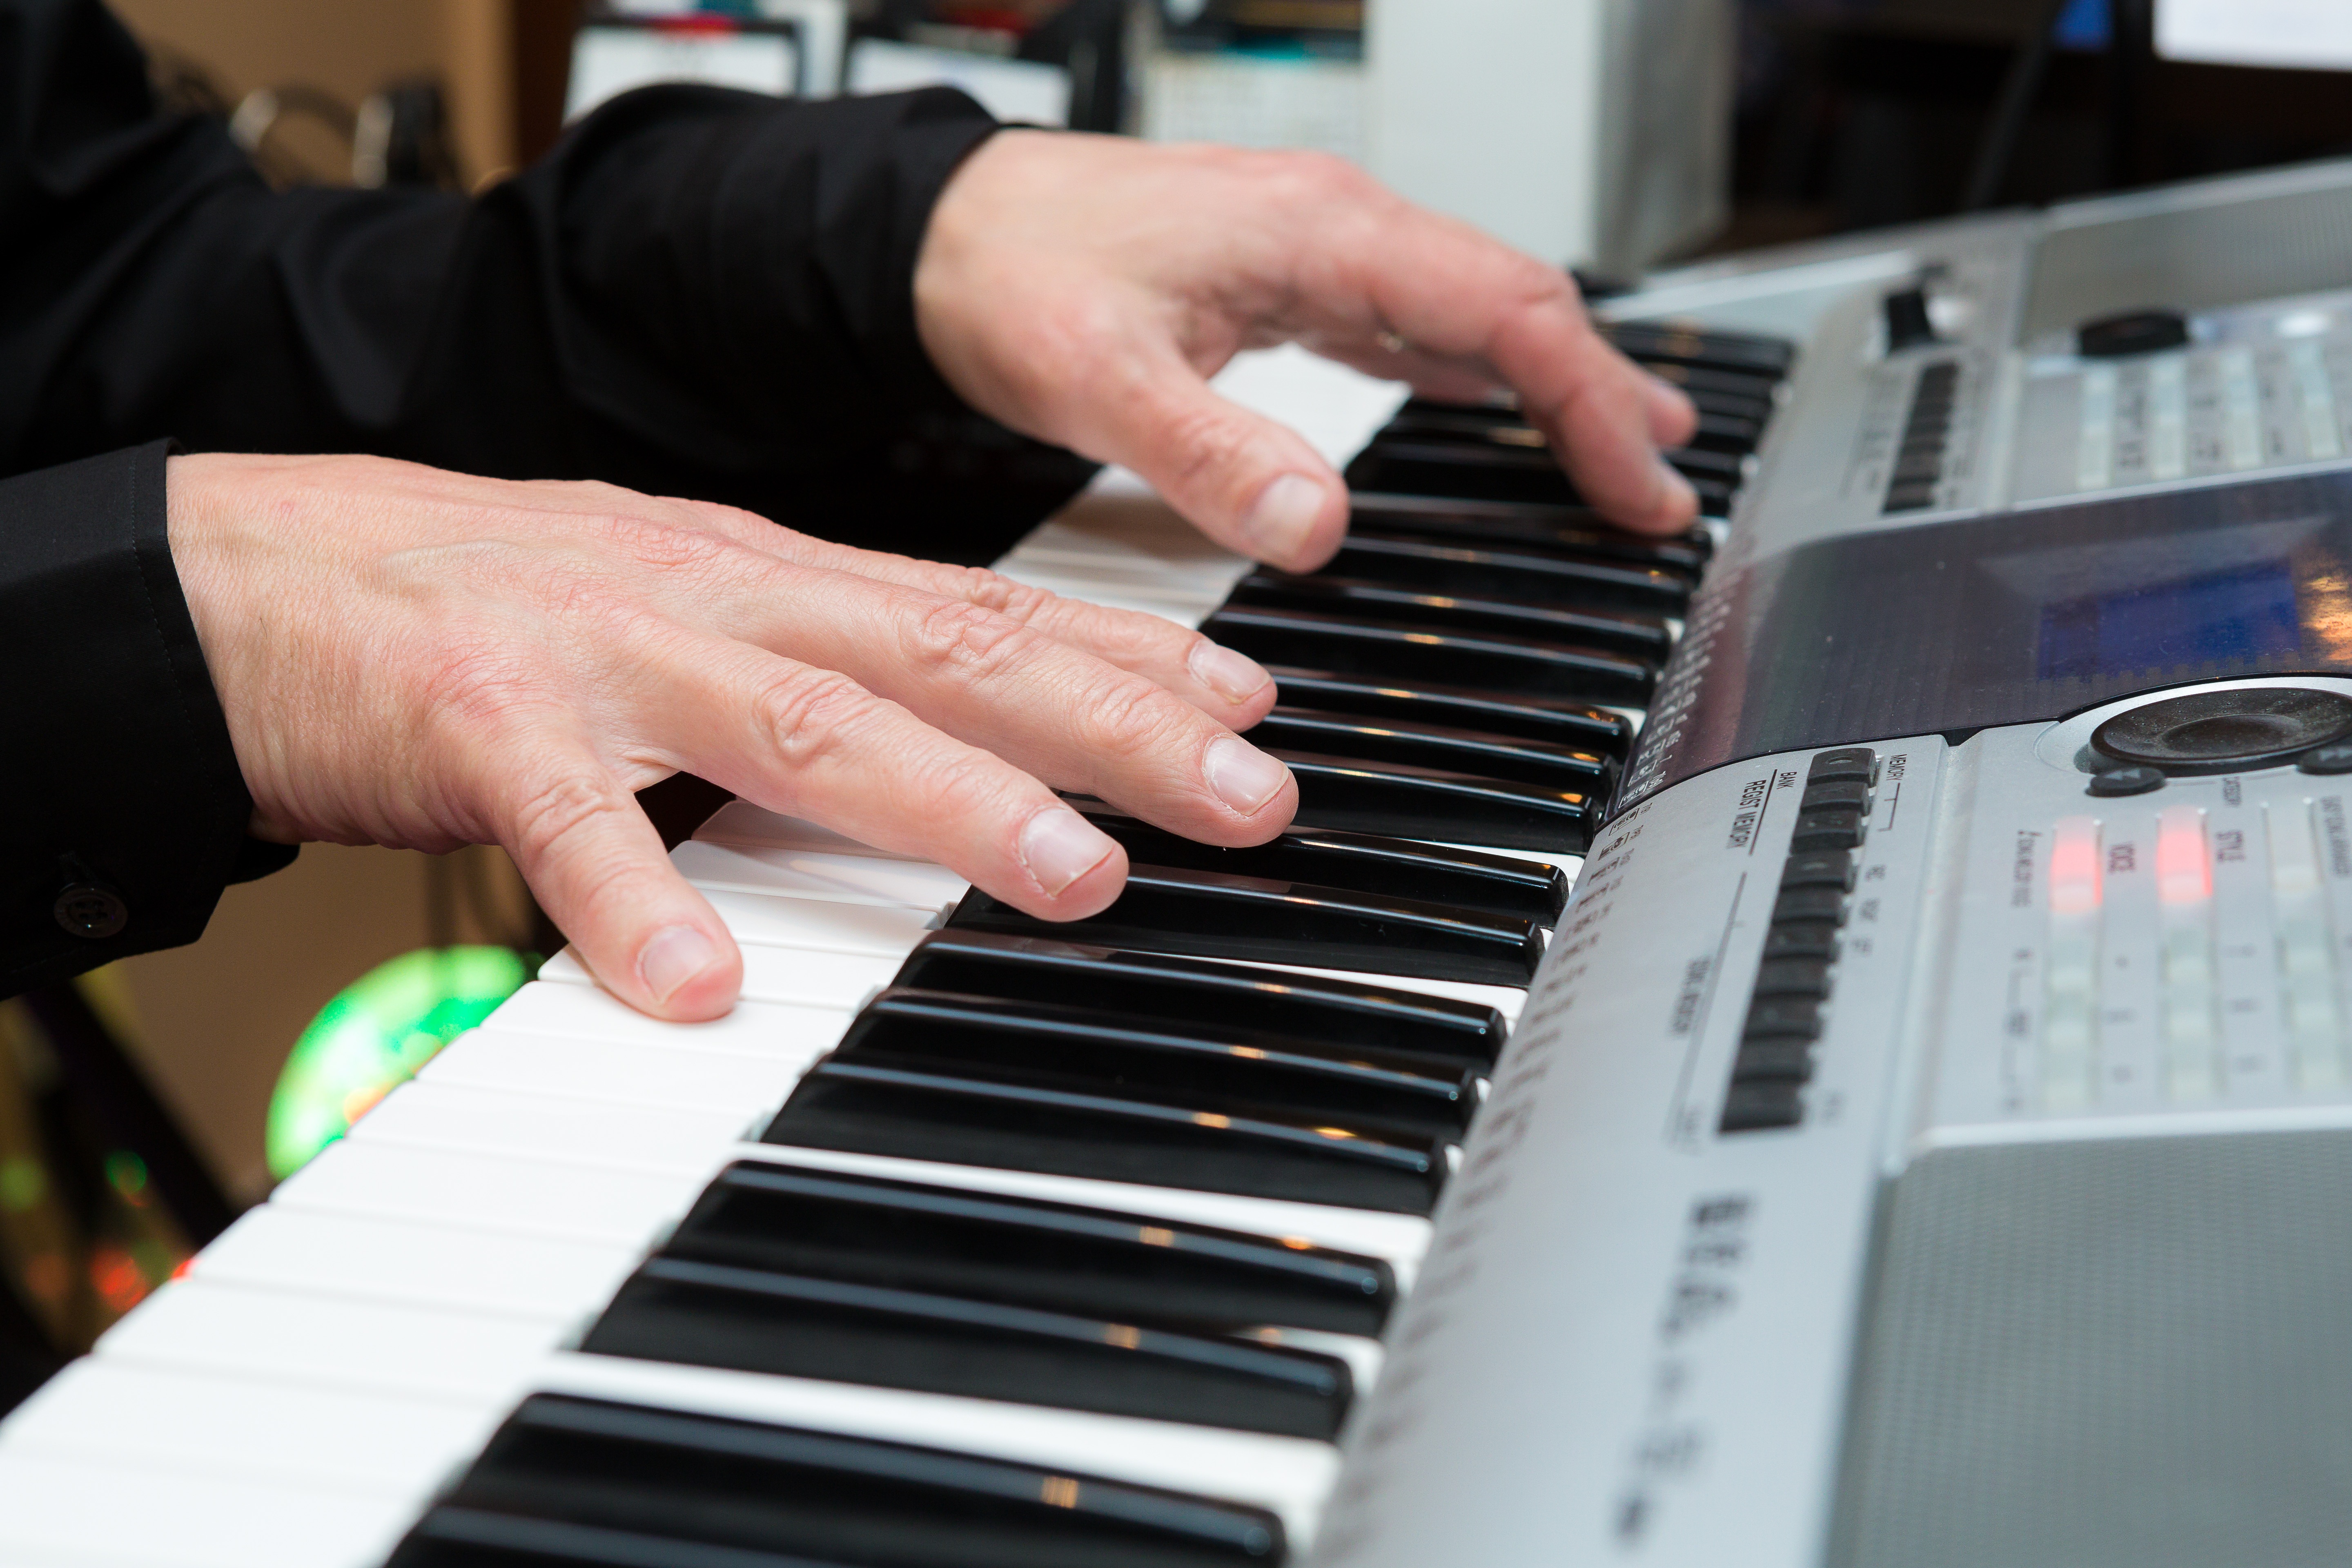
keyboard, technology, piano, musician, piano player, musical instrument, string instrument, electronic device, musical keyboard, electronic instrument, electric piano, electronic keyboard, keyboard player